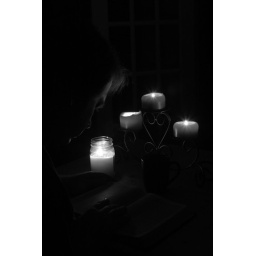
Reading from scripture by candle light. In black and white.